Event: Nepal Earthquake
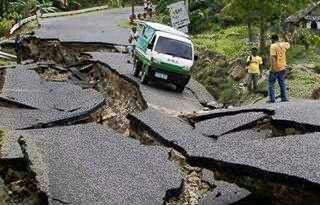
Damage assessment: damage